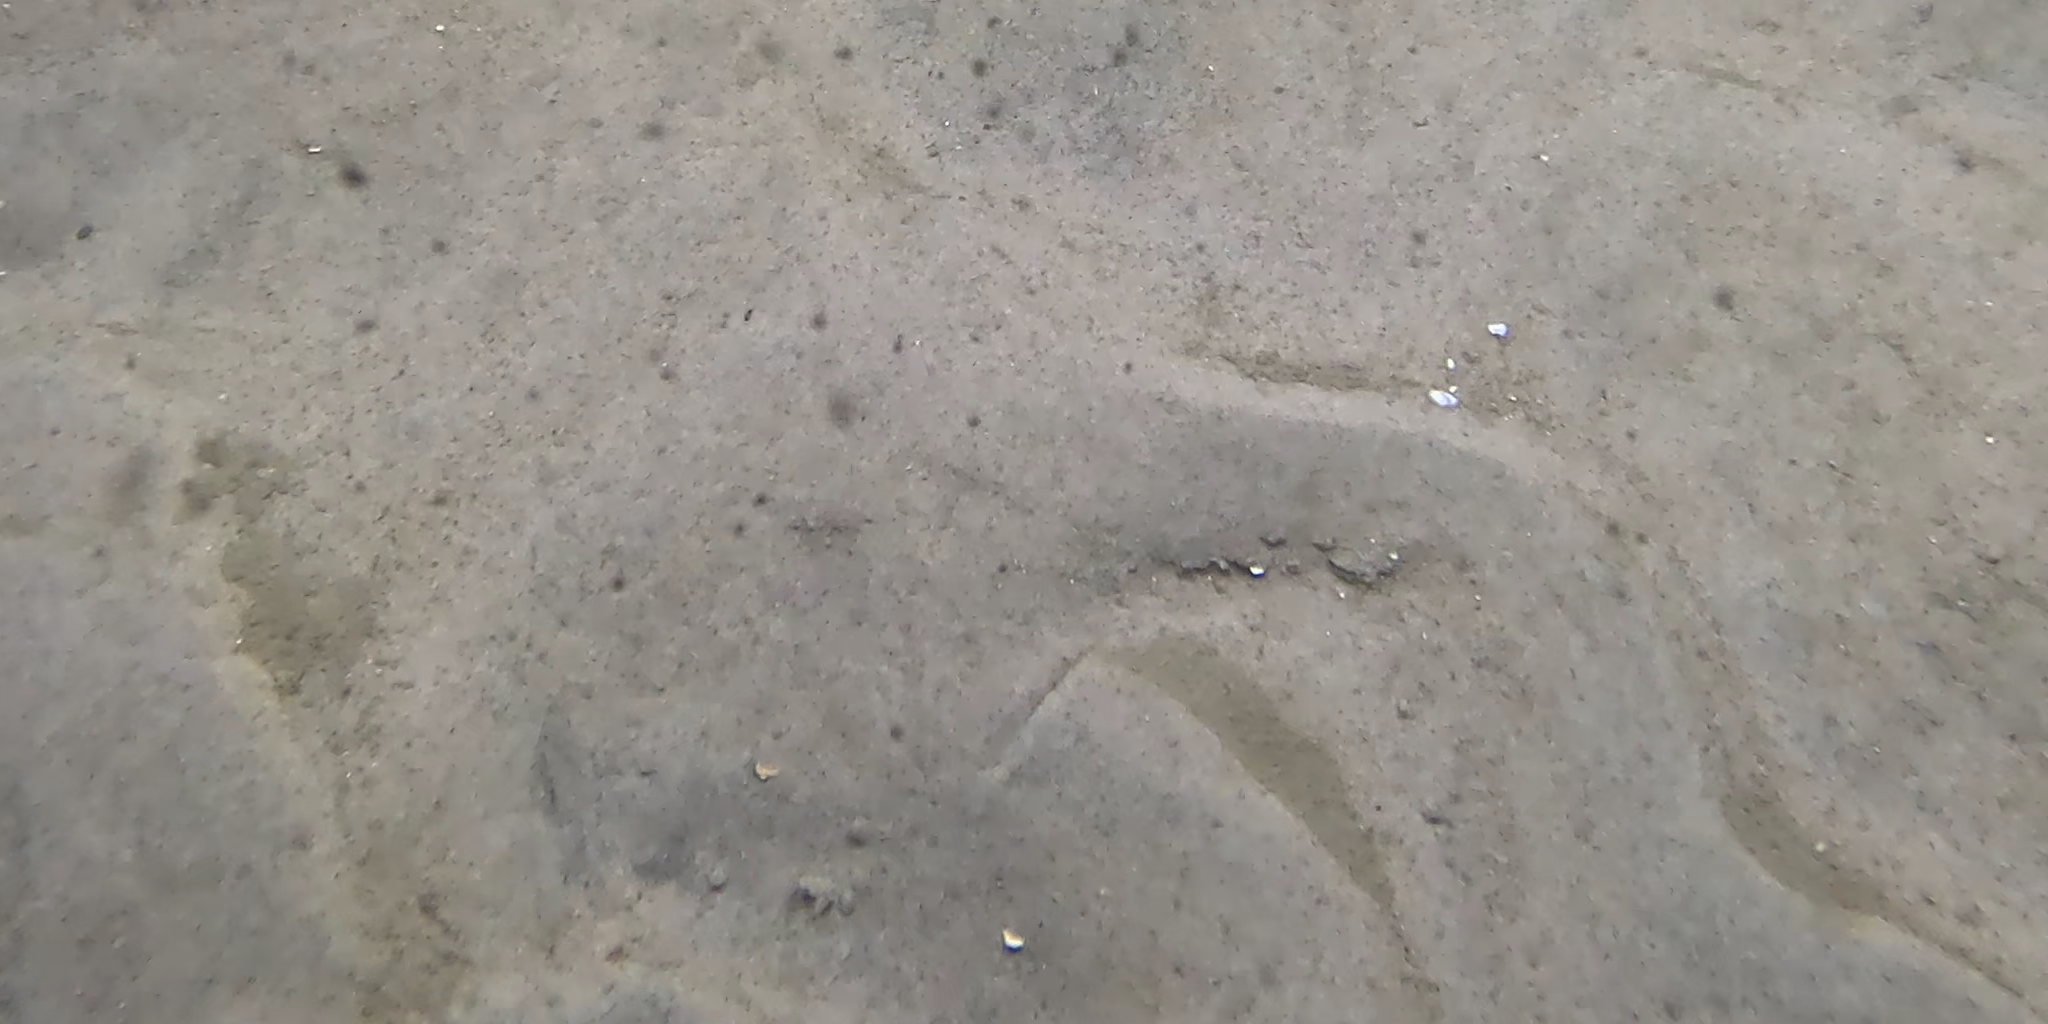
Seabed habitat: sand